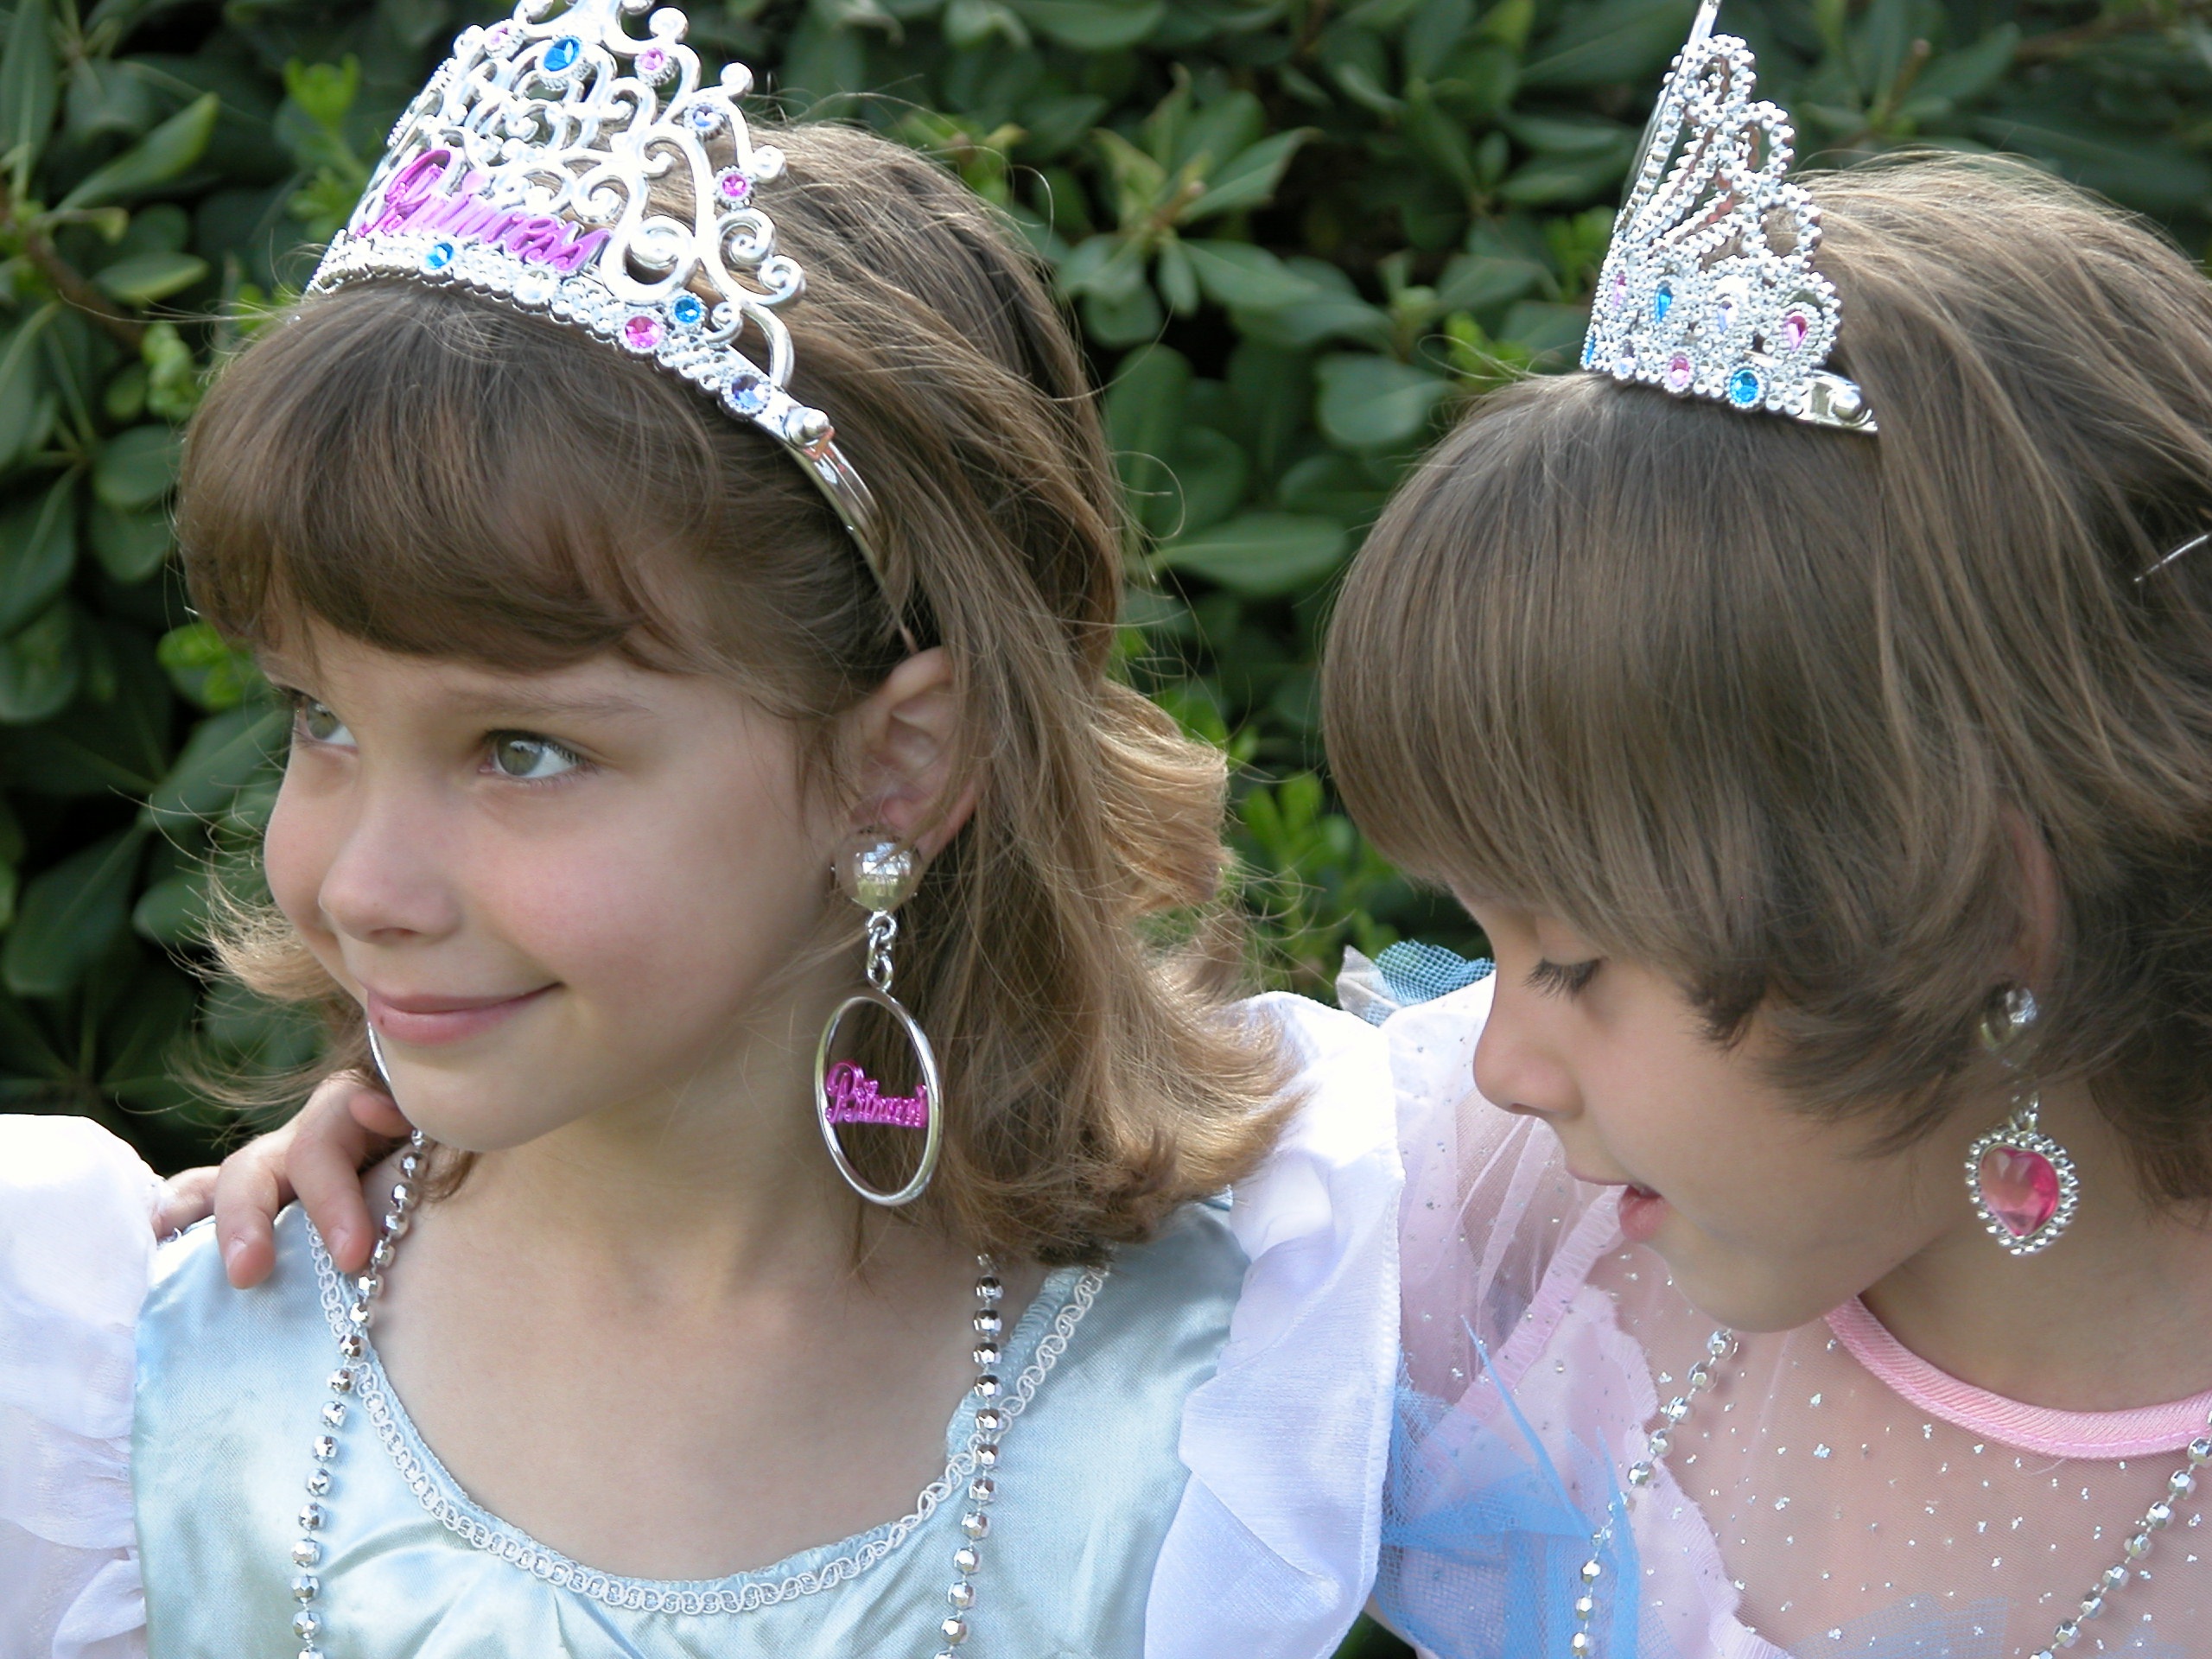
person, girl, white, flower, young, child, clothing, together, childhood, hug, sibling, family, girls, children, dress, friends, happiness, toddler, joy, princess, adorable, costume, sisters, fashion accessory, hair accessory